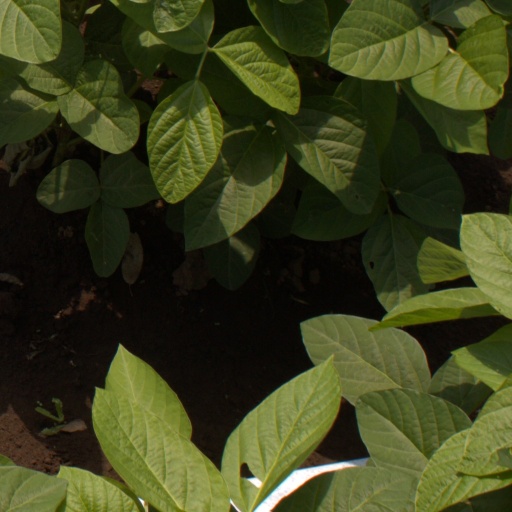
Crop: soybean